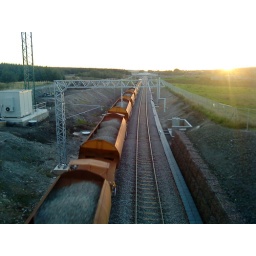
Just happened to be at a bridge having a look at progress when this train passed by with ballast!